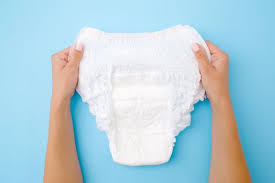
Waste category: trash